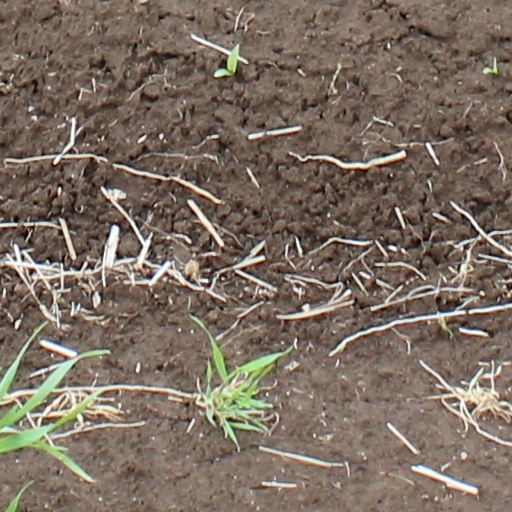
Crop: wheat